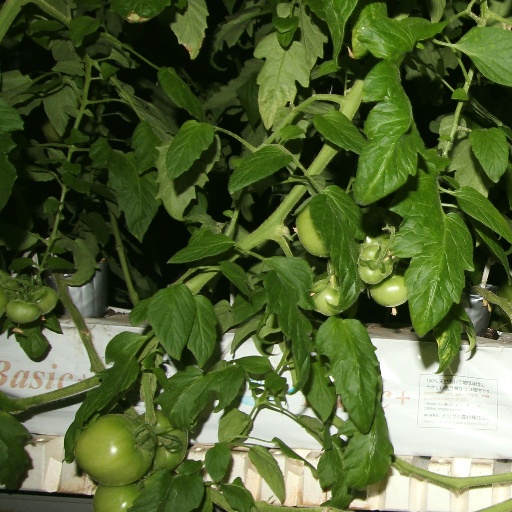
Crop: tomato